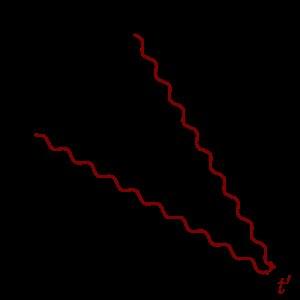
En informatique, plus précisément en théorie de la réécriture, une paire critique est une paire de termes qui intervient dans l'étude de la confluence des systèmes de réécriture. Il s'agit de deux termes obtenus à partir d'un terme t, l'un en appliquant une règle sur t, l'autre en appliquant une règle sur un sous-terme de t. Par exemple, si on dispose des deux règles * z → u * et x² * y² → ², et que l'on considère le terme t = * z alors ː
En mathématiques et en informatique, plus précisément dans la théorie des relations binaires, le lemme de Newman dit qu'une relation binaire noethérienne est confluente si elle est localement confluente. Une démonstration relativement simple est due à Gérard Huet en 1980. La démonstration originale de Newman est plus compliquée, mais la méthode des diagrammes décroissants montre bien comment elle fonctionne.